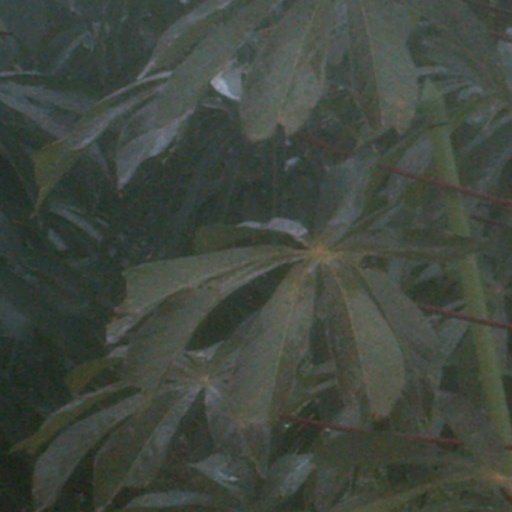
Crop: cassava